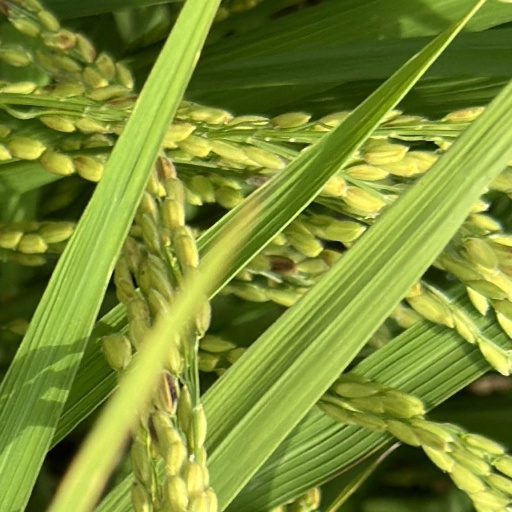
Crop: rice